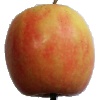
Label: apple_pink_lady